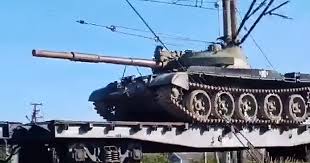
Label: T-62